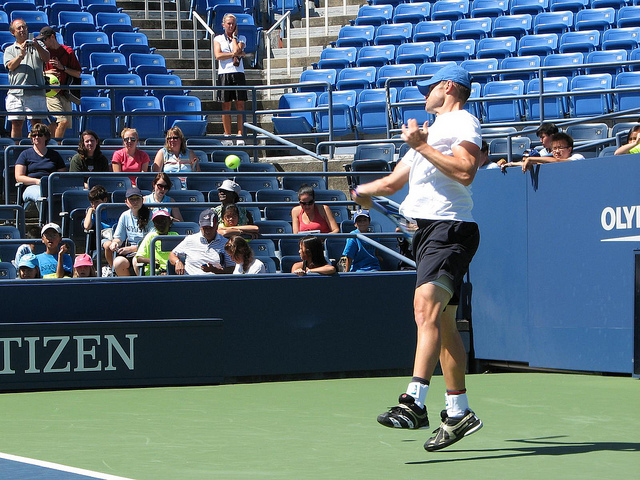
một nam vận động viên tennis đang nhảy lên để đánh bóng